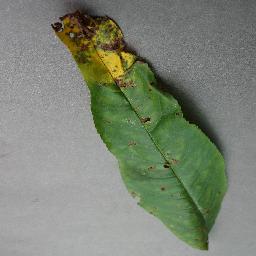
Label: Peach___Bacterial_spot